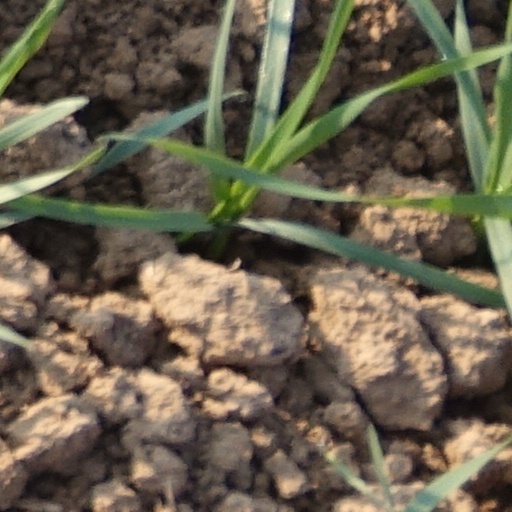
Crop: wheat